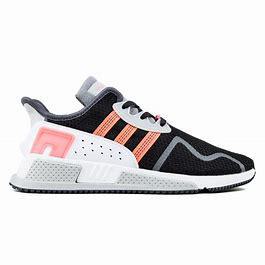
Brand: Adidas
Model: EQT Cushion Adv